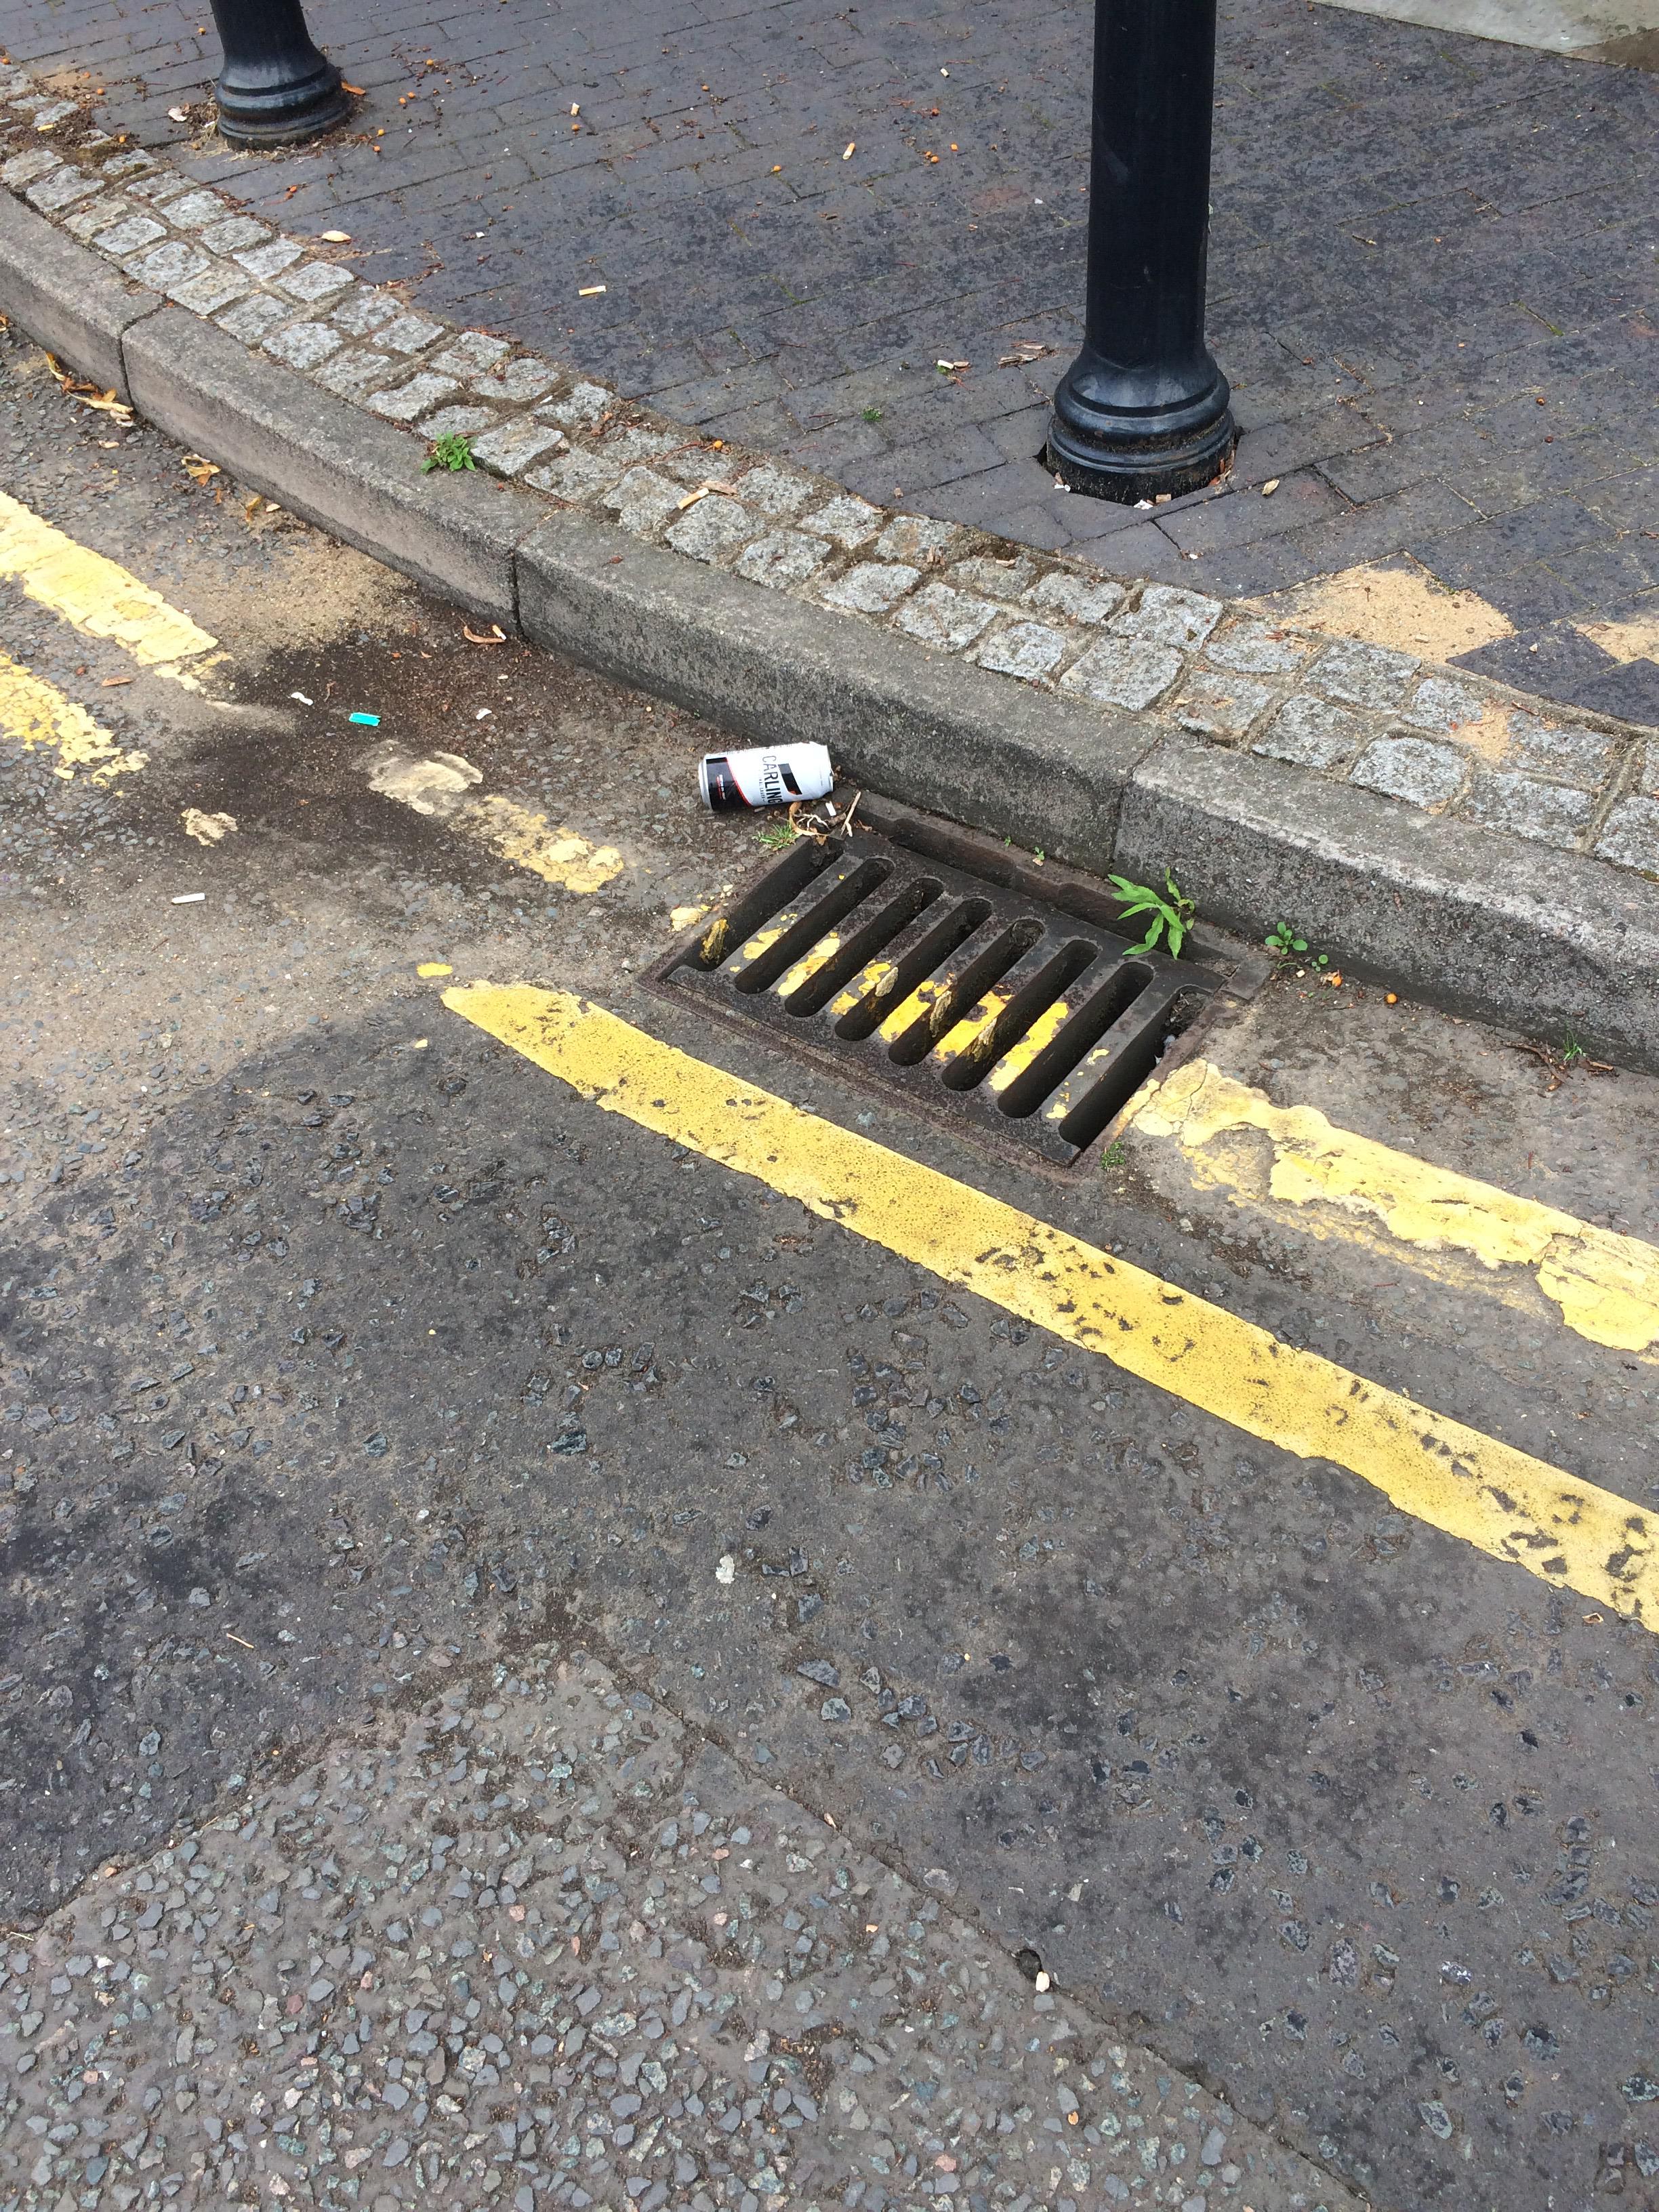
Object: Drink can (Can)

Object: Cigarette (Cigarette)

Object: Cigarette (Cigarette)

Object: Cigarette (Cigarette)

Object: Cigarette (Cigarette)

Object: Cigarette (Cigarette)

Object: Cigarette (Cigarette)

Object: Cigarette (Cigarette)